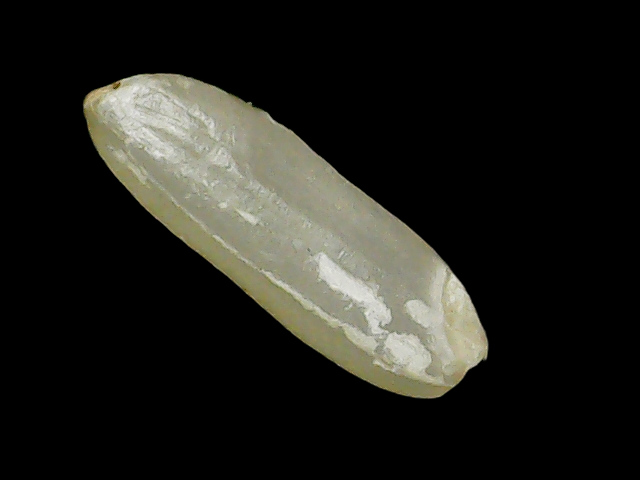
Rice variety: Binadhan11